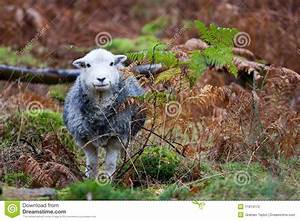
Label: sheep